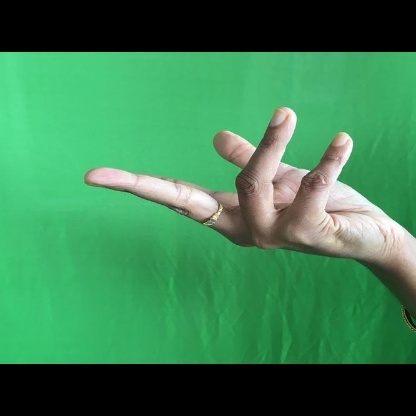
Mudra: Alapadmam